RAF Bomber Command aircrew of World War II

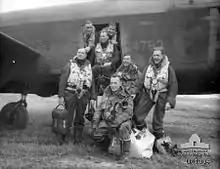
The crew of "G" for George, a celebrated Lancaster bomber operated by No. 460 Squadron RAAF.

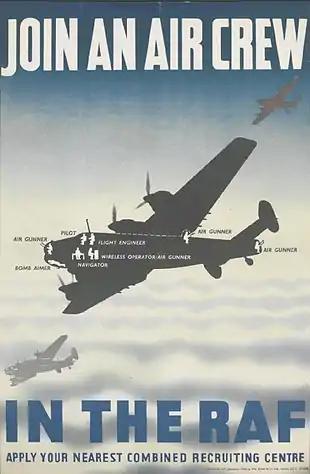
RAF recruitment poster featuring the Handley Page Halifax.

The aircrews of RAF Bomber Command during World War II operated a fleet of bomber aircraft carried strategic bombing operations from September 1939 to May 1945, on behalf of the Allied powers. The crews were men from the United Kingdom, other Commonwealth countries, and occupied Europe, especially Poland, France, Czechoslovakia and Norway, as well as other foreign volunteers. While the majority of Bomber Command personnel were members of the RAF, many belonged to other air forces – especially the Royal Canadian Air Force (RCAF), Royal Australian Air Force (RAAF) and Royal New Zealand Air Force (RNZAF). Under Article XV of the 1939 Air Training Agreement, squadrons belonging officially to the RCAF, RAAF, and RNZAF were formed, equipped and financed by the RAF, for service in Europe. While it was intended that RCAF, RAAF, and RNZAF personnel would serve only with their respective "Article XV squadrons", in practice many were posted to units of the RAF or other air forces. Likewise many RAF personnel served in Article XV squadrons.